Jewish community of Przedecz

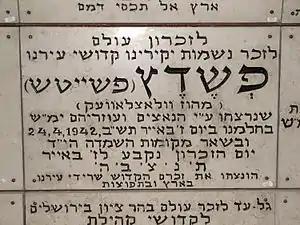
Memorial plaque for the Jews of Przedecz, Chamber of the Holocaust, Mount Zion, Jerusalem

The Jewish community of Przedecz, which accounted for a large proportion of the population of Przedecz, a town in western Poland, was wiped out in the Holocaust. In Yiddish the city was known as "Pshaytsh". In Hebrew, it was called "Pshedetz". [See memorial plaque.] The town, which dates from the 14th century, is located midway between Chodecz and Kłodawa. It is northwest of Łódź, west of Warsaw and east of Poznań. On the southeast, it borders on Lake Przedecz.